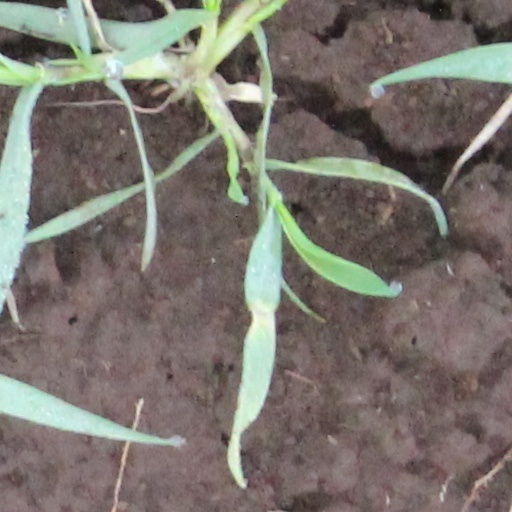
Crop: wheat